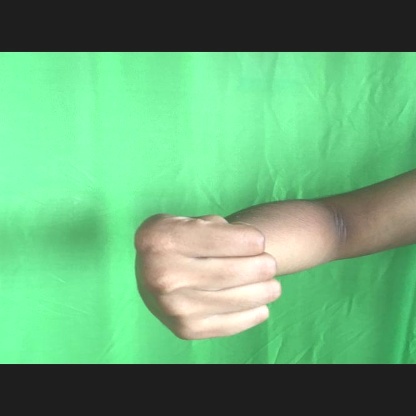
Mudra: Mushti